Amsterdam Entrepôt

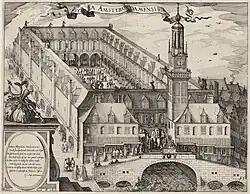
Amsterdam Stock Exchange by Claes Janszoon Visscher

The Amsterdam Entrepôt is the shorthand term that English-language economic historiographers use to refer to the trade system that helped the Dutch Republic achieve primacy in world trade during the 17th century. The Dutch prefer the term , which has less currency in the English language.